Cessna 206

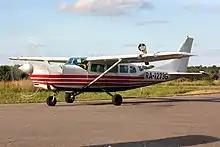
207A with Soloy turbine conversion

The Model 207 was a seven- and later eight-seat development of the 206, achieved by stretching the design further by to allow space for more seats. The nose section was extended by adding a constant-section nose baggage compartment between the passenger compartment and the engine firewall; the aft section was extended by by inserting a constant-area section in the fuselage area just aft of the aft wing attach point. Thus the propeller's ground clearance was unaffected by the change (the nosewheel had moved forward the same distance as the propeller), but the tail moved aft relative to the mainwheel position, which made landing (without striking the tailskid on the runway) a greater challenge. The move gave the 207 a larger turning radius, since the distance between mainwheels and nosewheel increased by but the nosewheel's maximum allowed deflection was not increased.